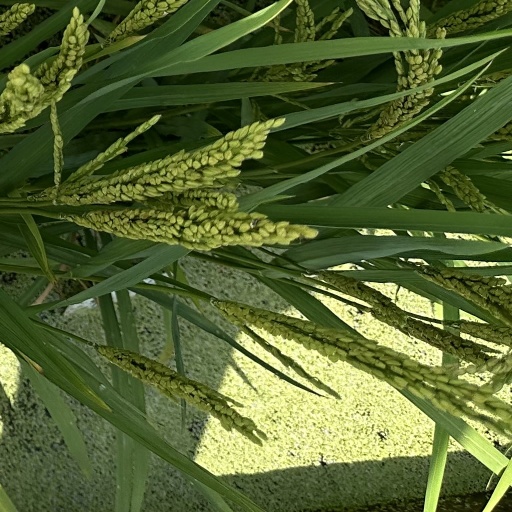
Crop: rice